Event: Nepal Earthquake
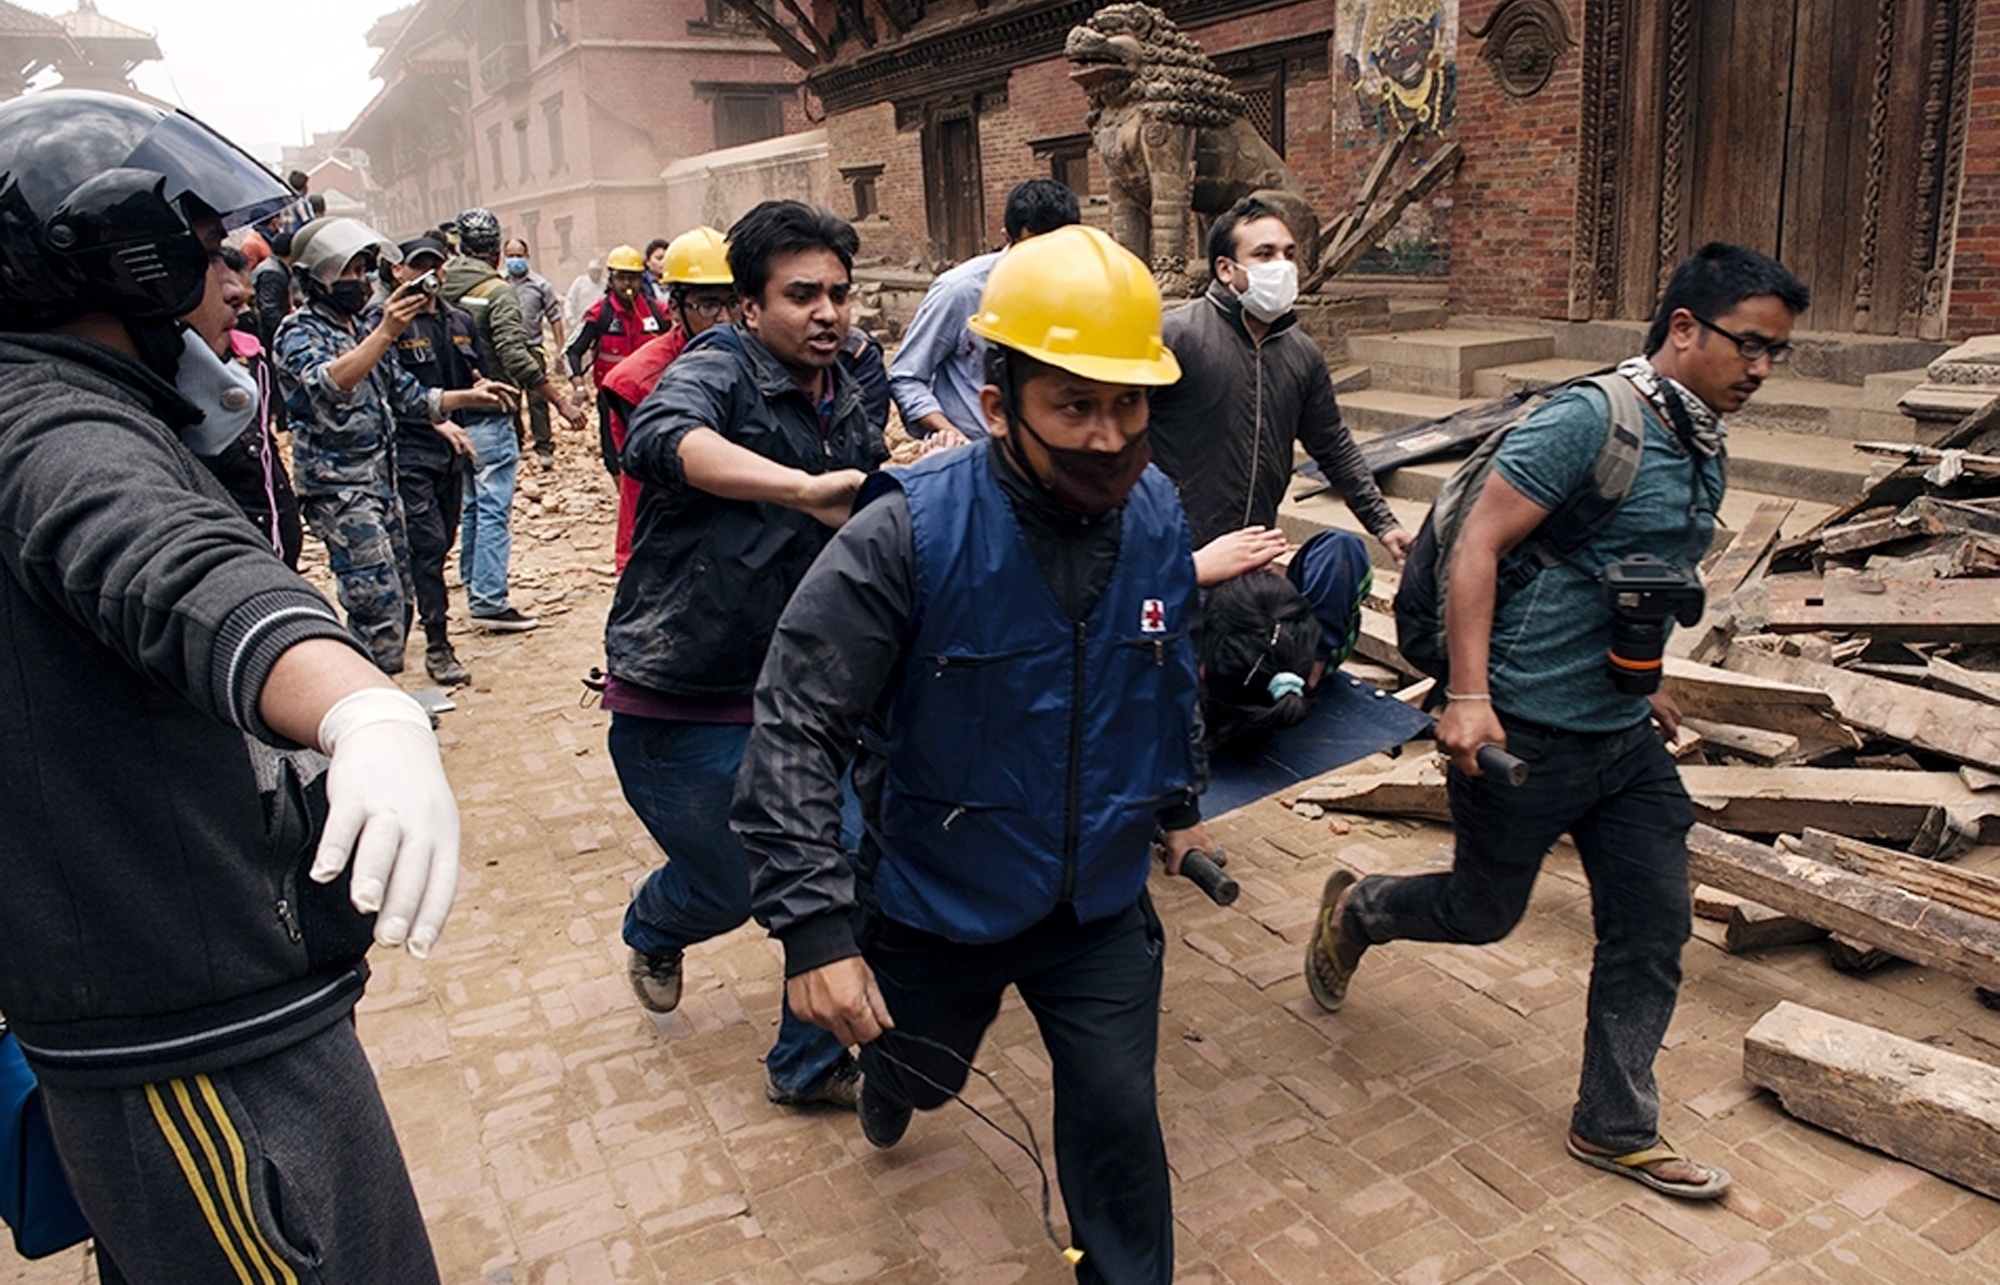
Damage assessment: damage